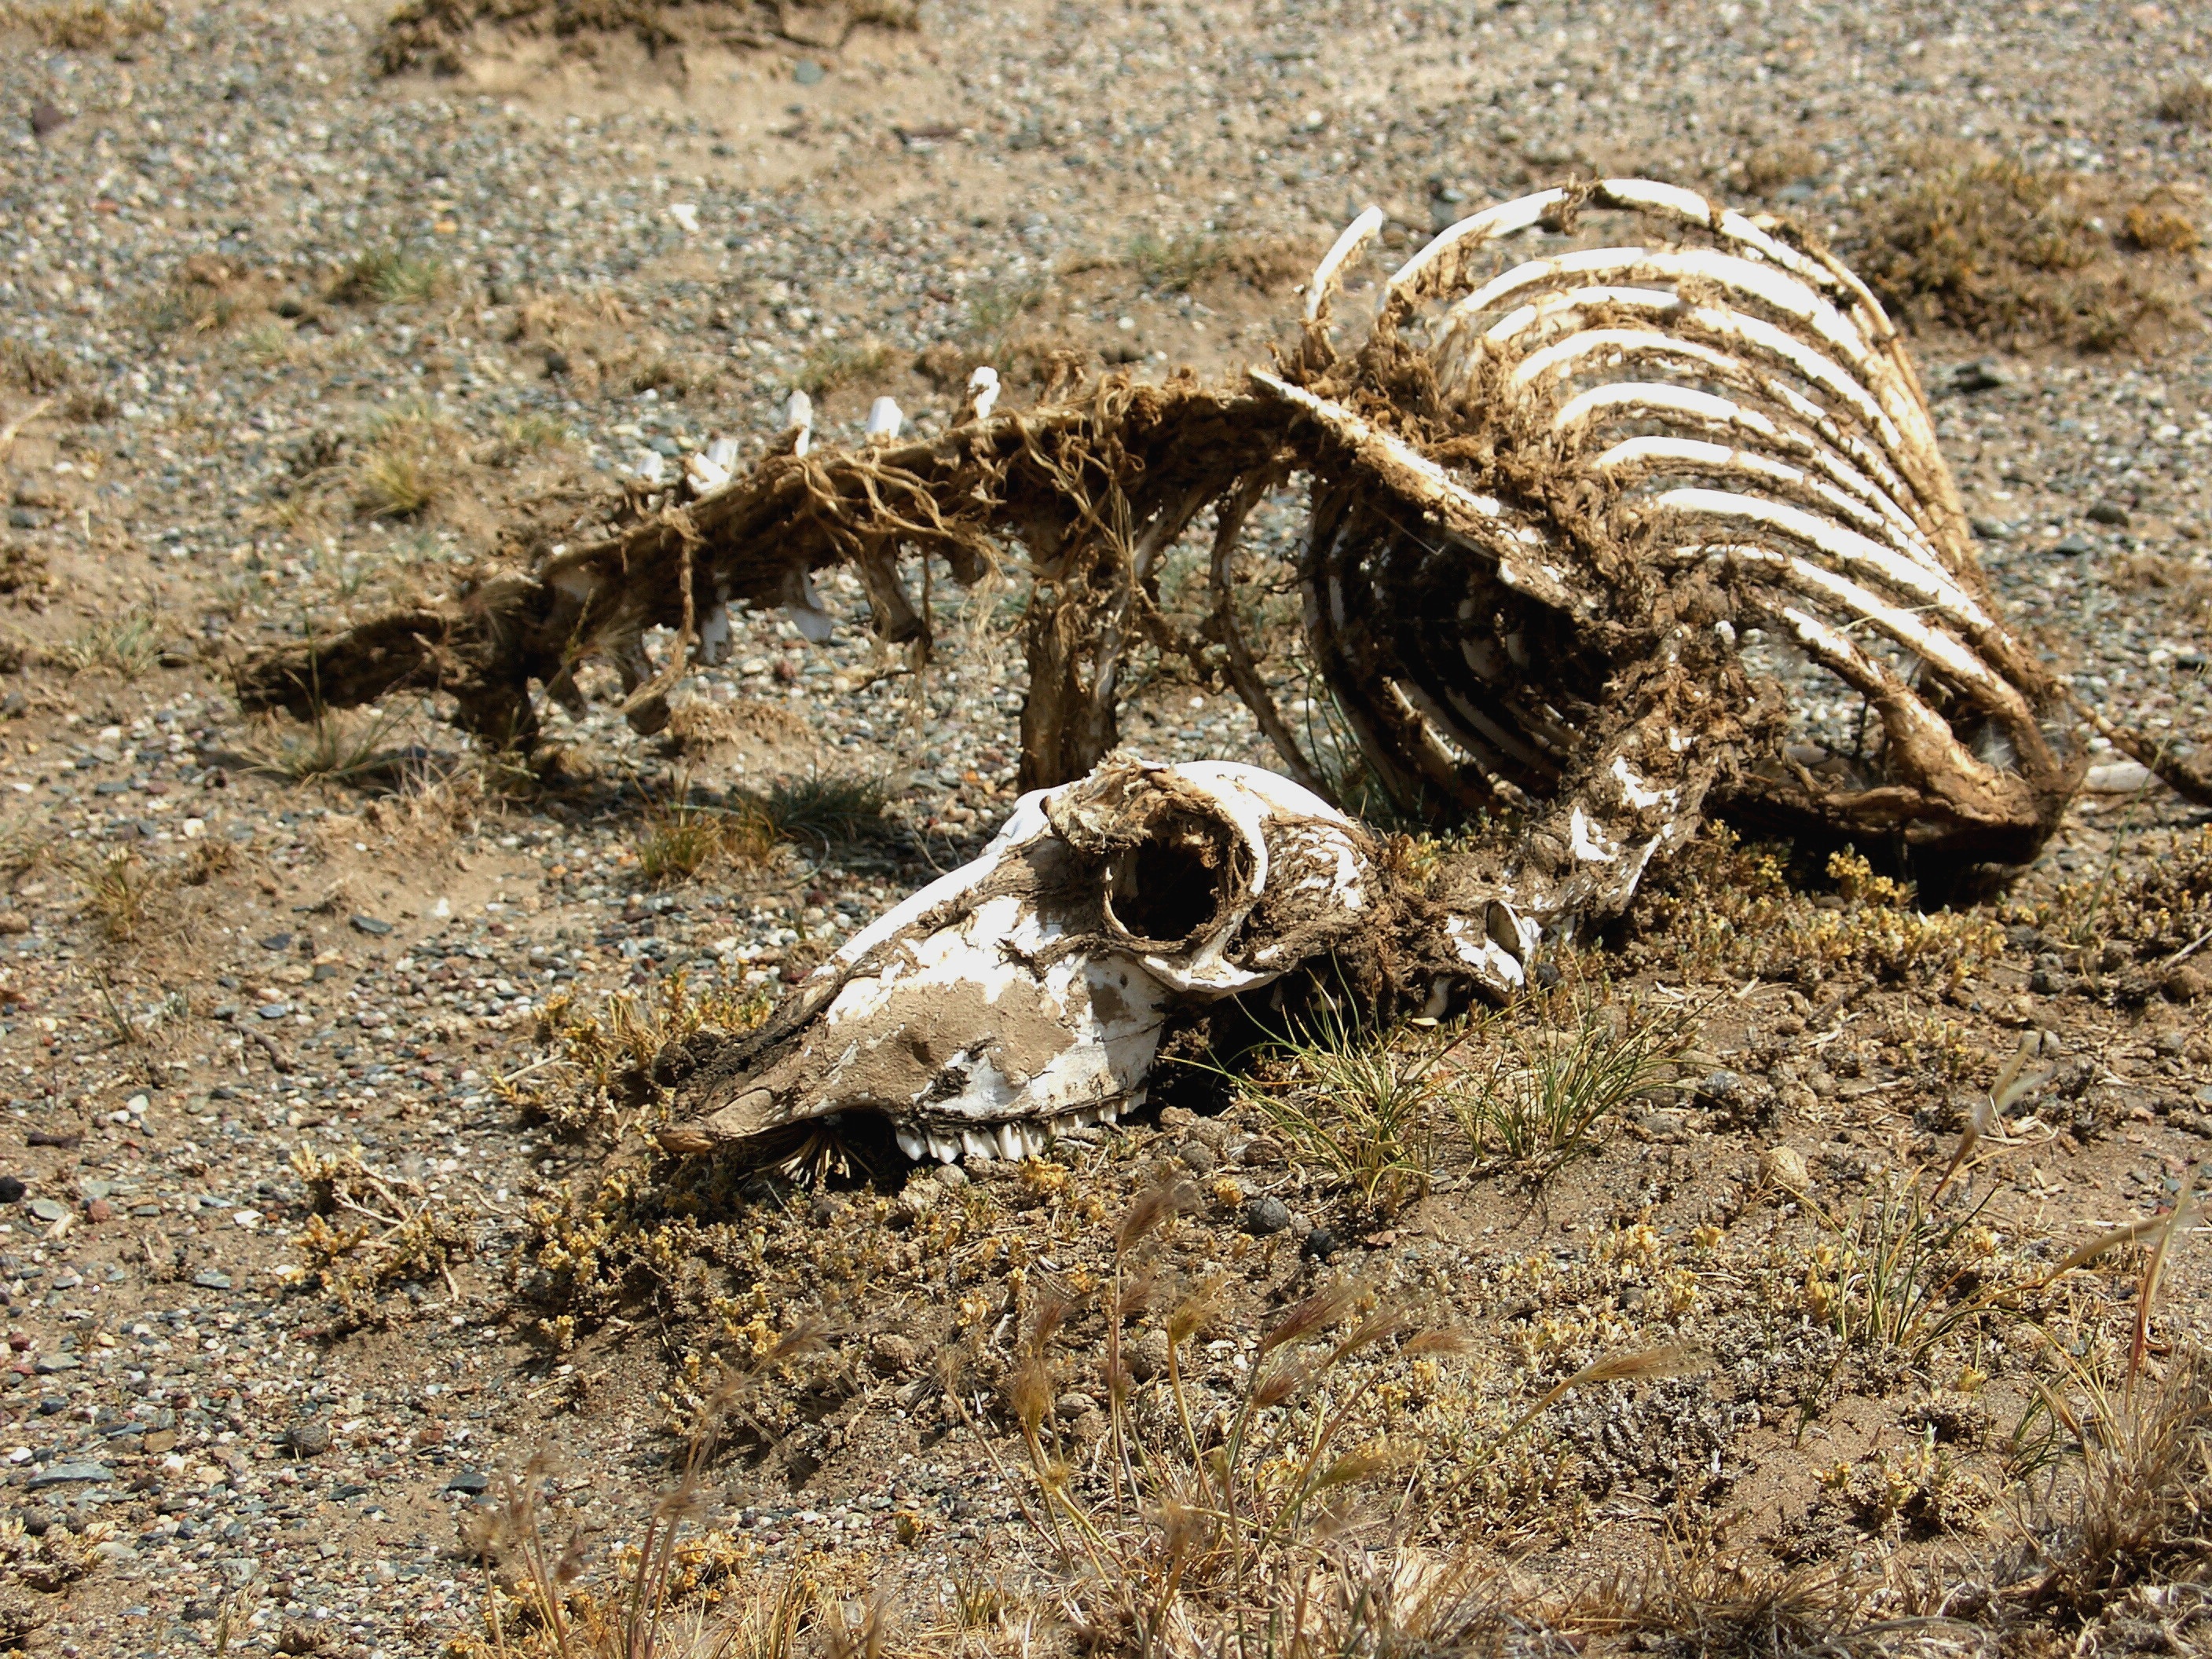
desert, animal, wildlife, reptile, dead, fauna, lizard, vertebrate, skeleton, carcass, nimal, nile crocodile